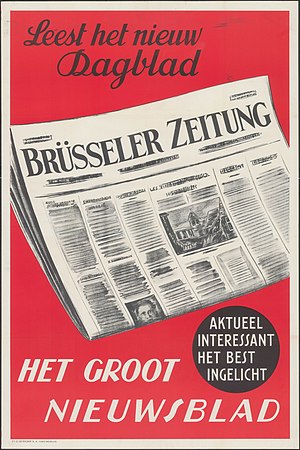
Brüsseler Zeitung
Brüsseler Zeitung
Brüsseler Zeitung var den tyske værnemagts avis i det besatte Belgien under 2. verdenskrig og som sådan underlagt den tyske general Alexander von Falkenhausen, der var chef for den militære forvaltning af Belgien og Nordfrankrig. Avisen var blot en ud af en lang række som blev udgivet i de forskellige besatte lande og fungerede som officielt tysk talerør under krigen. Avisen udkom i perioden 1. juli 1940 – 2. september 1944, dvs. umiddelbart inden byen blev befriet af Vestallierede styrker. Avisens chefredaktør var Heinrich Tötter.